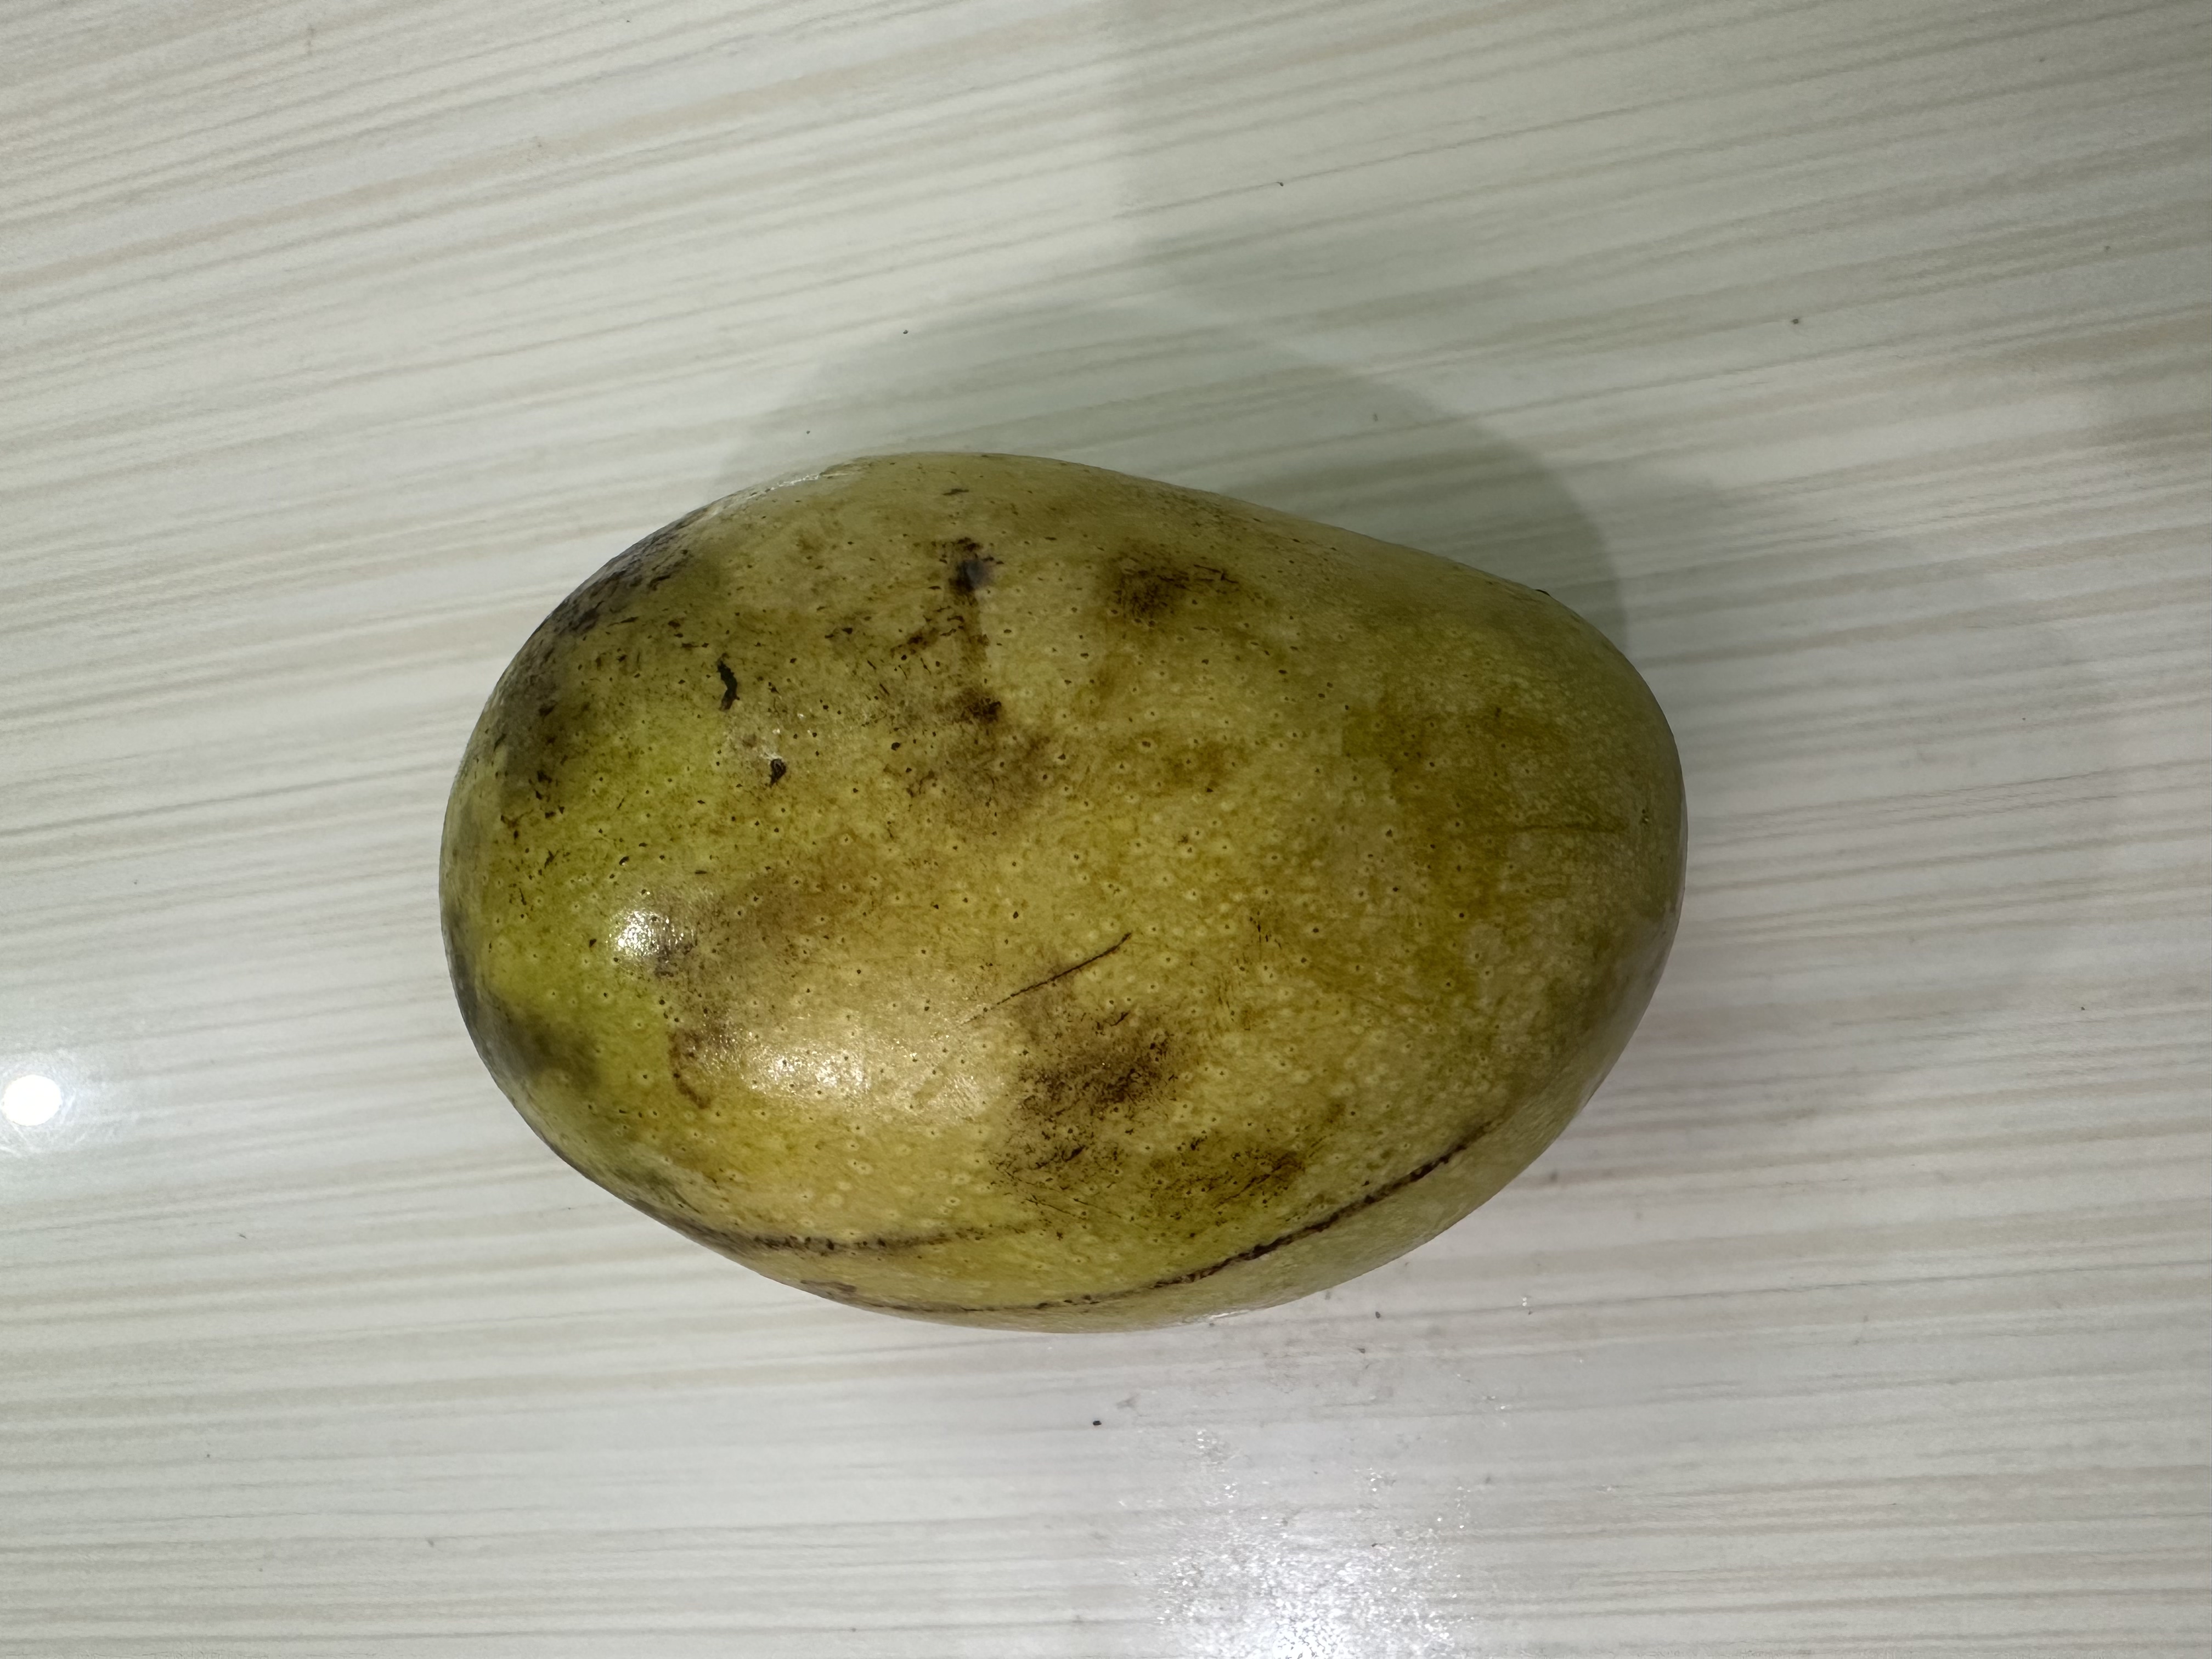
Mango variety: Kanchon Langra